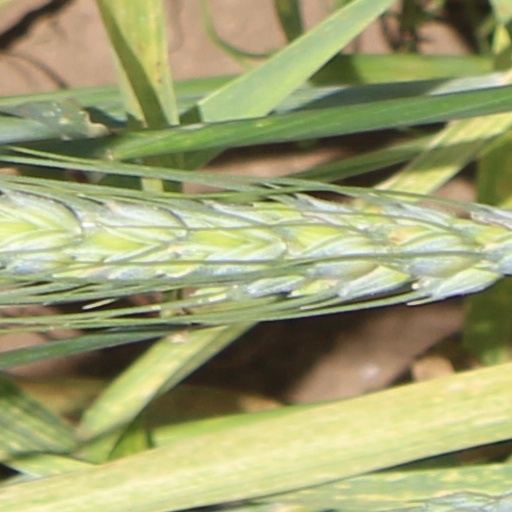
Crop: wheat